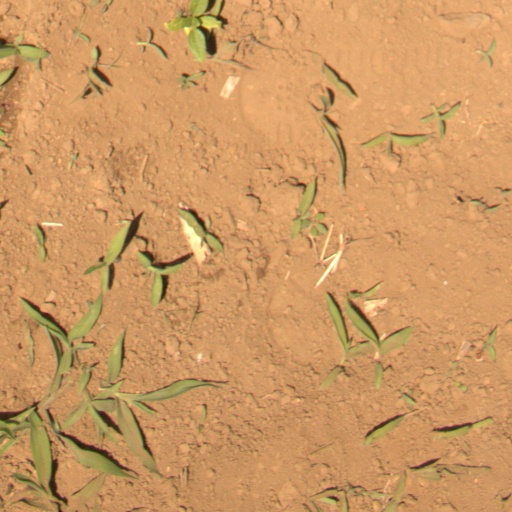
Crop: Jerusalem artichoke